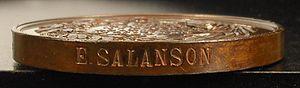
London international exhibition crystal palace 1884
Eugénie Alexandrine Marie Salanson est une artiste peintre française, née à Albert le 15 décembre 1836 et morte à Saint-Pair-sur-Mer le 23 juillet 1912.